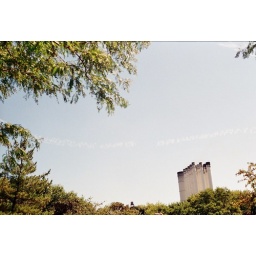
a few seconds before this photo was taken, there was a sign in the sky saying &amp;quot;i love you&amp;quot;